Follow Your Heart (1996 film)

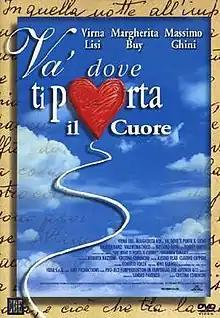

Follow Your Heart is a 1996 Italian romantic drama film written and directed by Cristina Comencini. It is based on the novel with the same name by Susanna Tamaro.